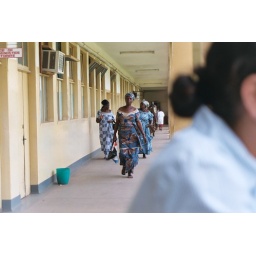
Women in traditional dress walking hospital hall